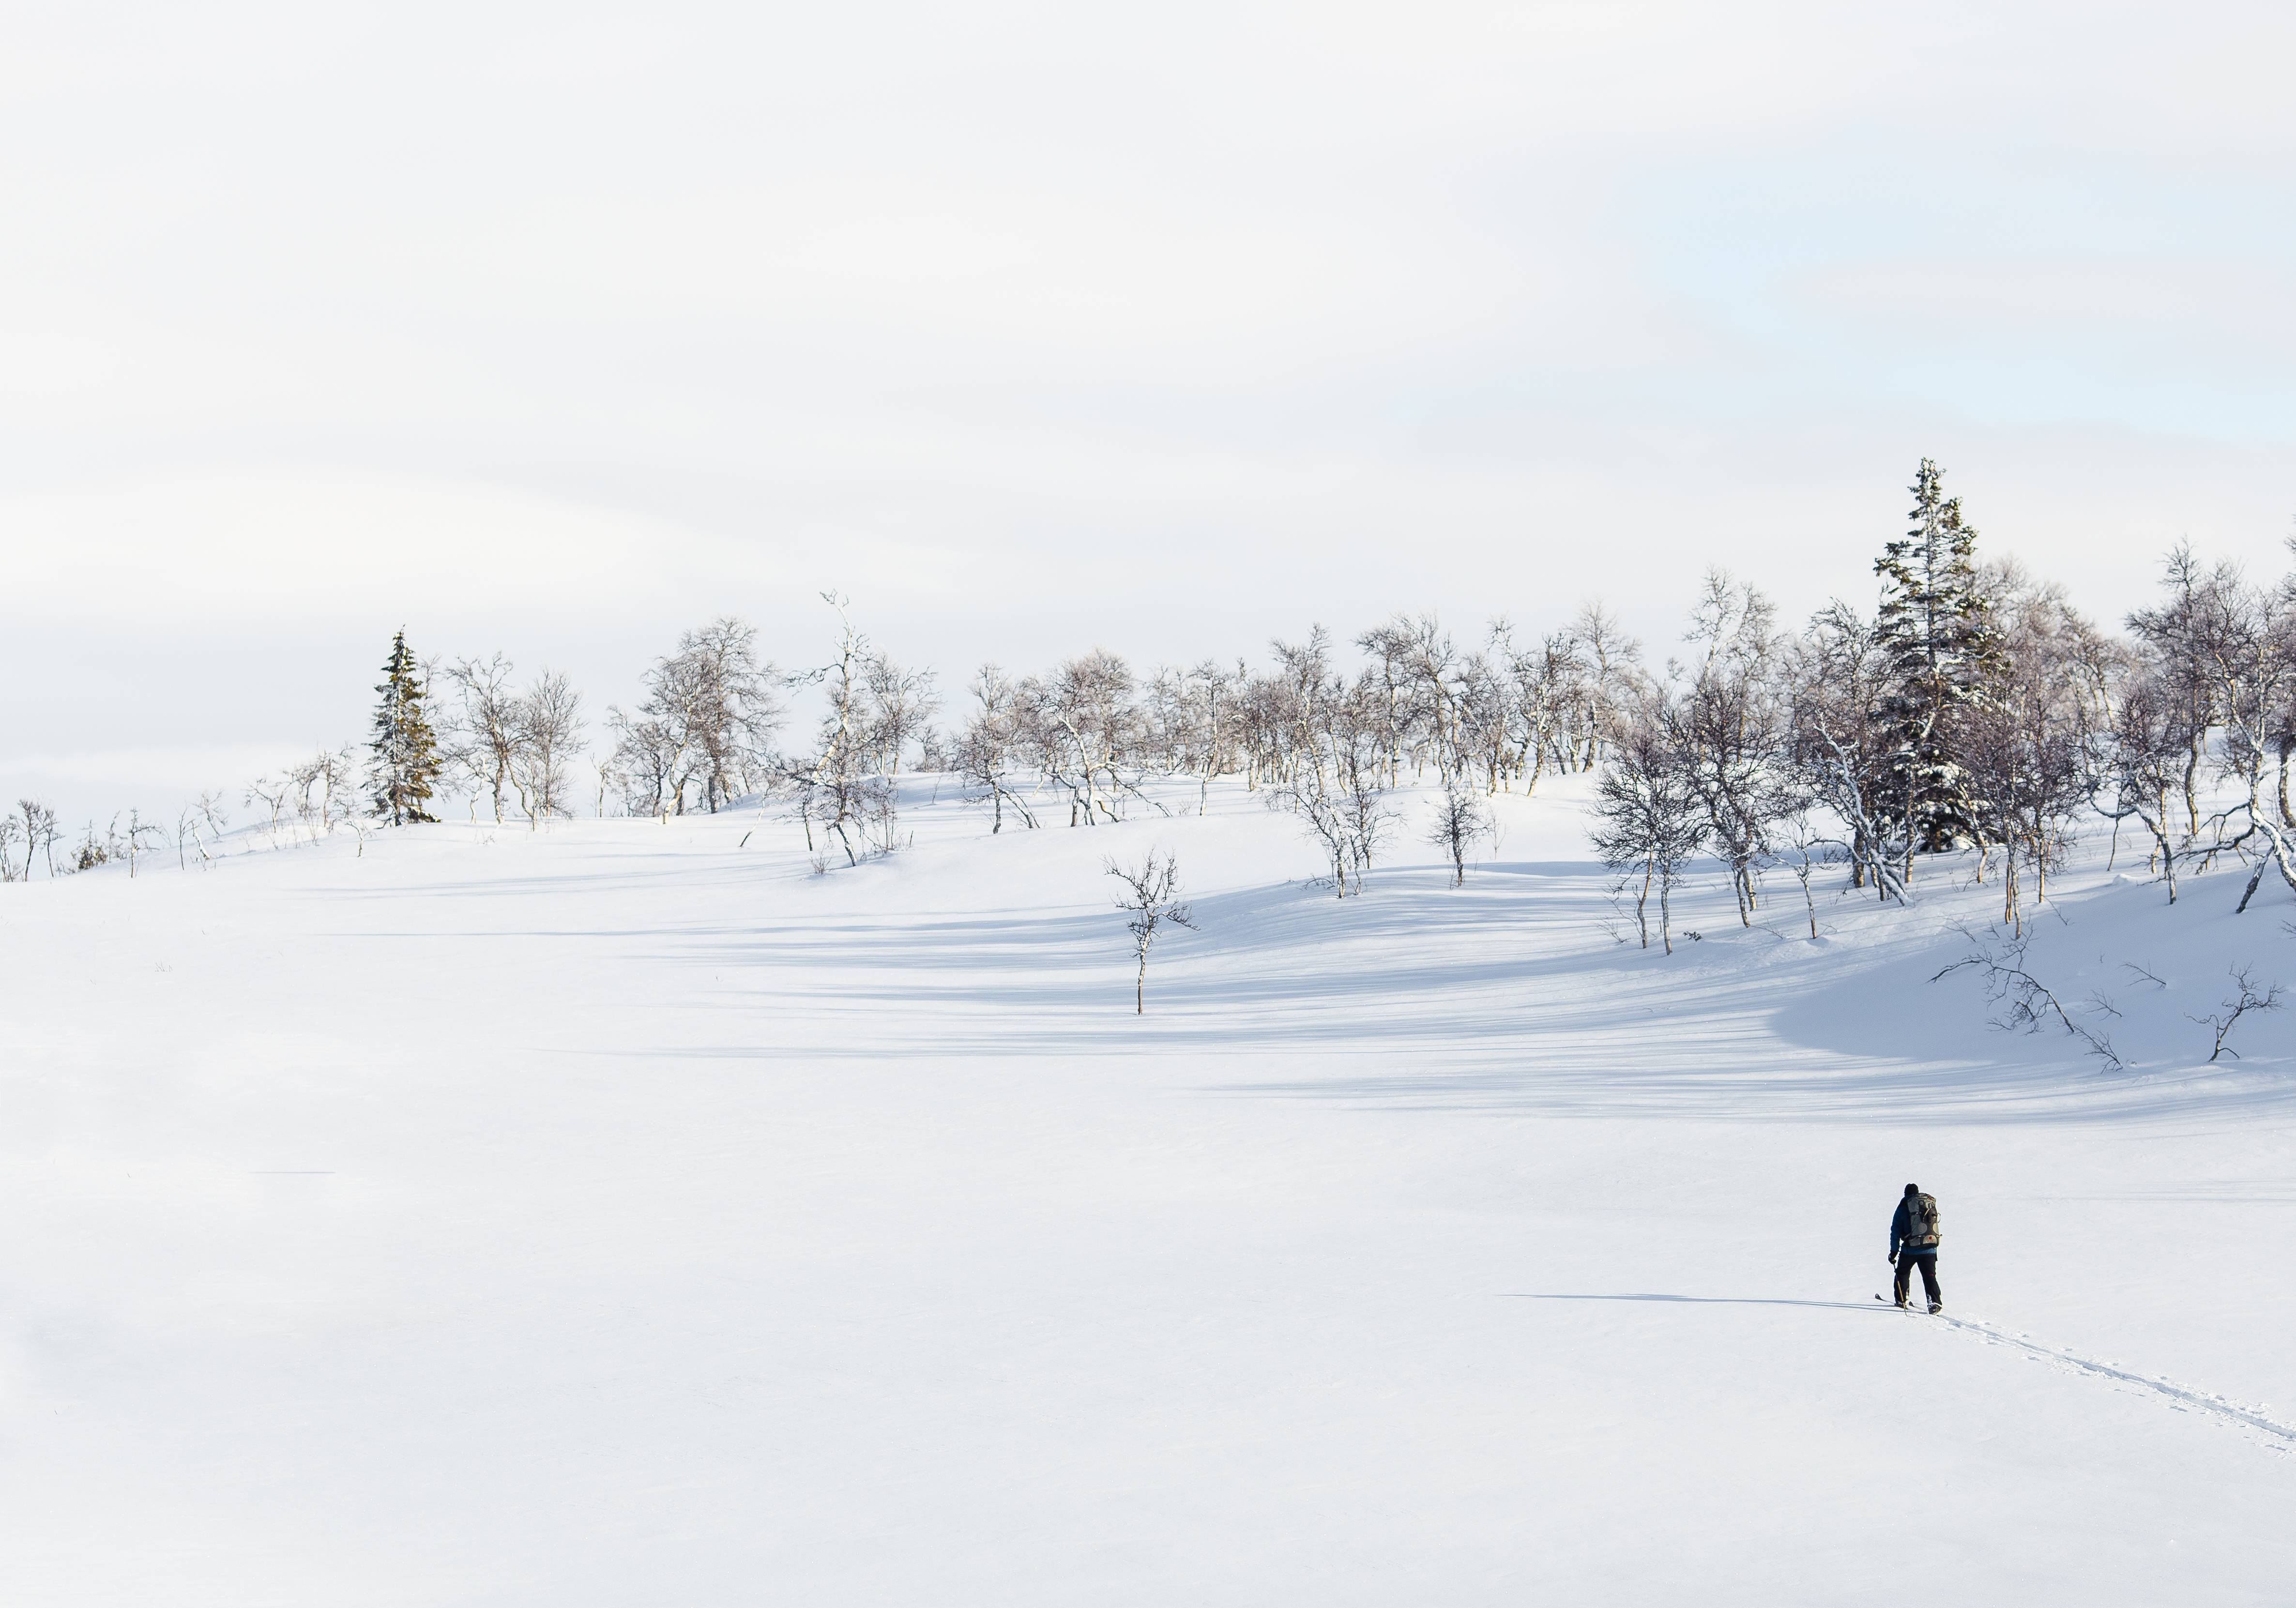
man, person, snow, cold, winter, white, weather, skiing, season, sports equipment, trees, winter sport, sports, ski, footwear, piste, cross country skiing, nordic skiing, ski equipment